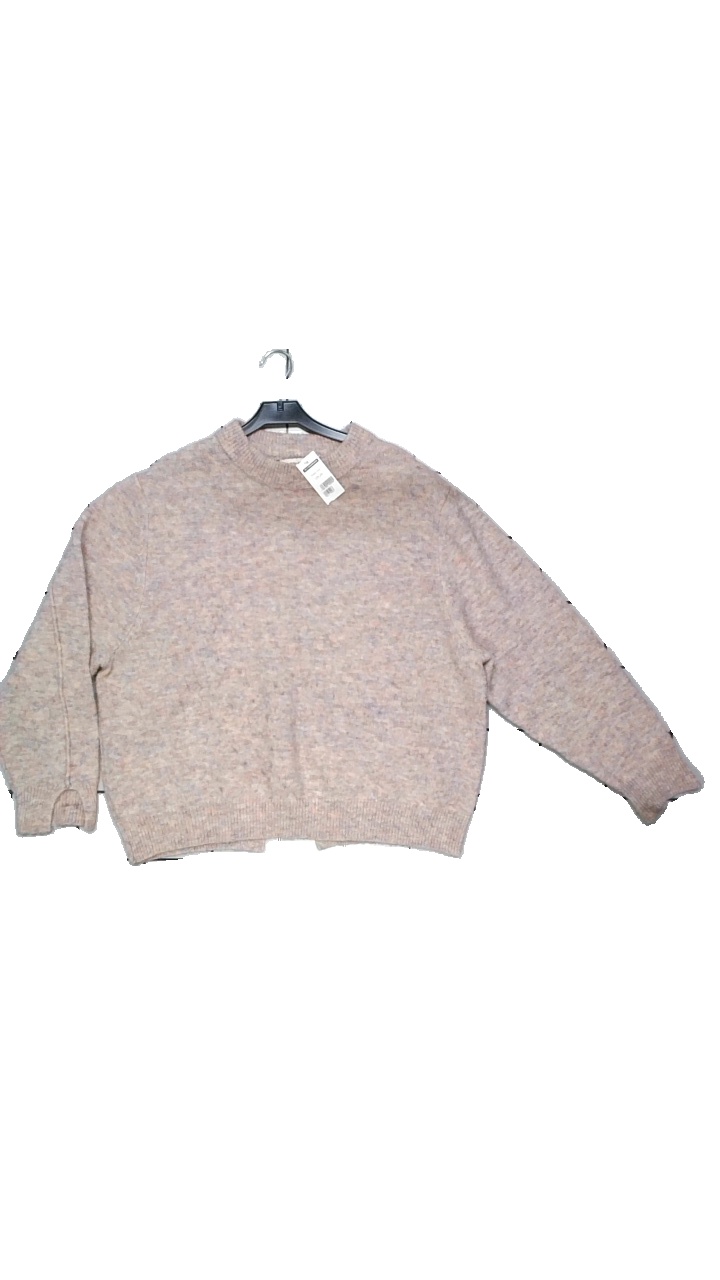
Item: Sweater (Ladies)
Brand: Carin Wester
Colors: Multicolor, Pink, Purple, Beige
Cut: Regular, Loose
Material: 43% polyester,42% acrylic, 7% alpaca, 6% nylon, 2% spandex
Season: Winter
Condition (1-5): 5
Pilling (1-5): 4
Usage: Reuse
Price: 150-250